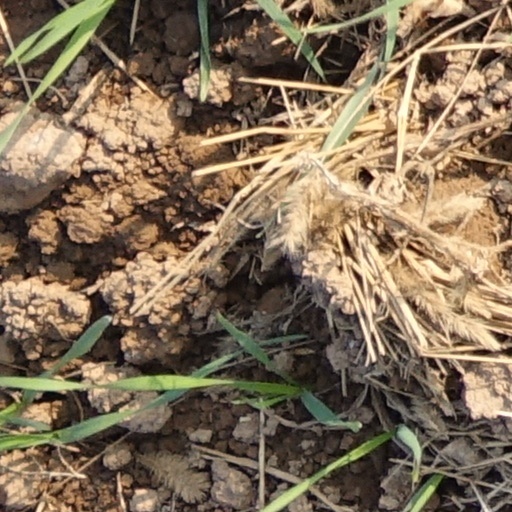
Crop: wheat